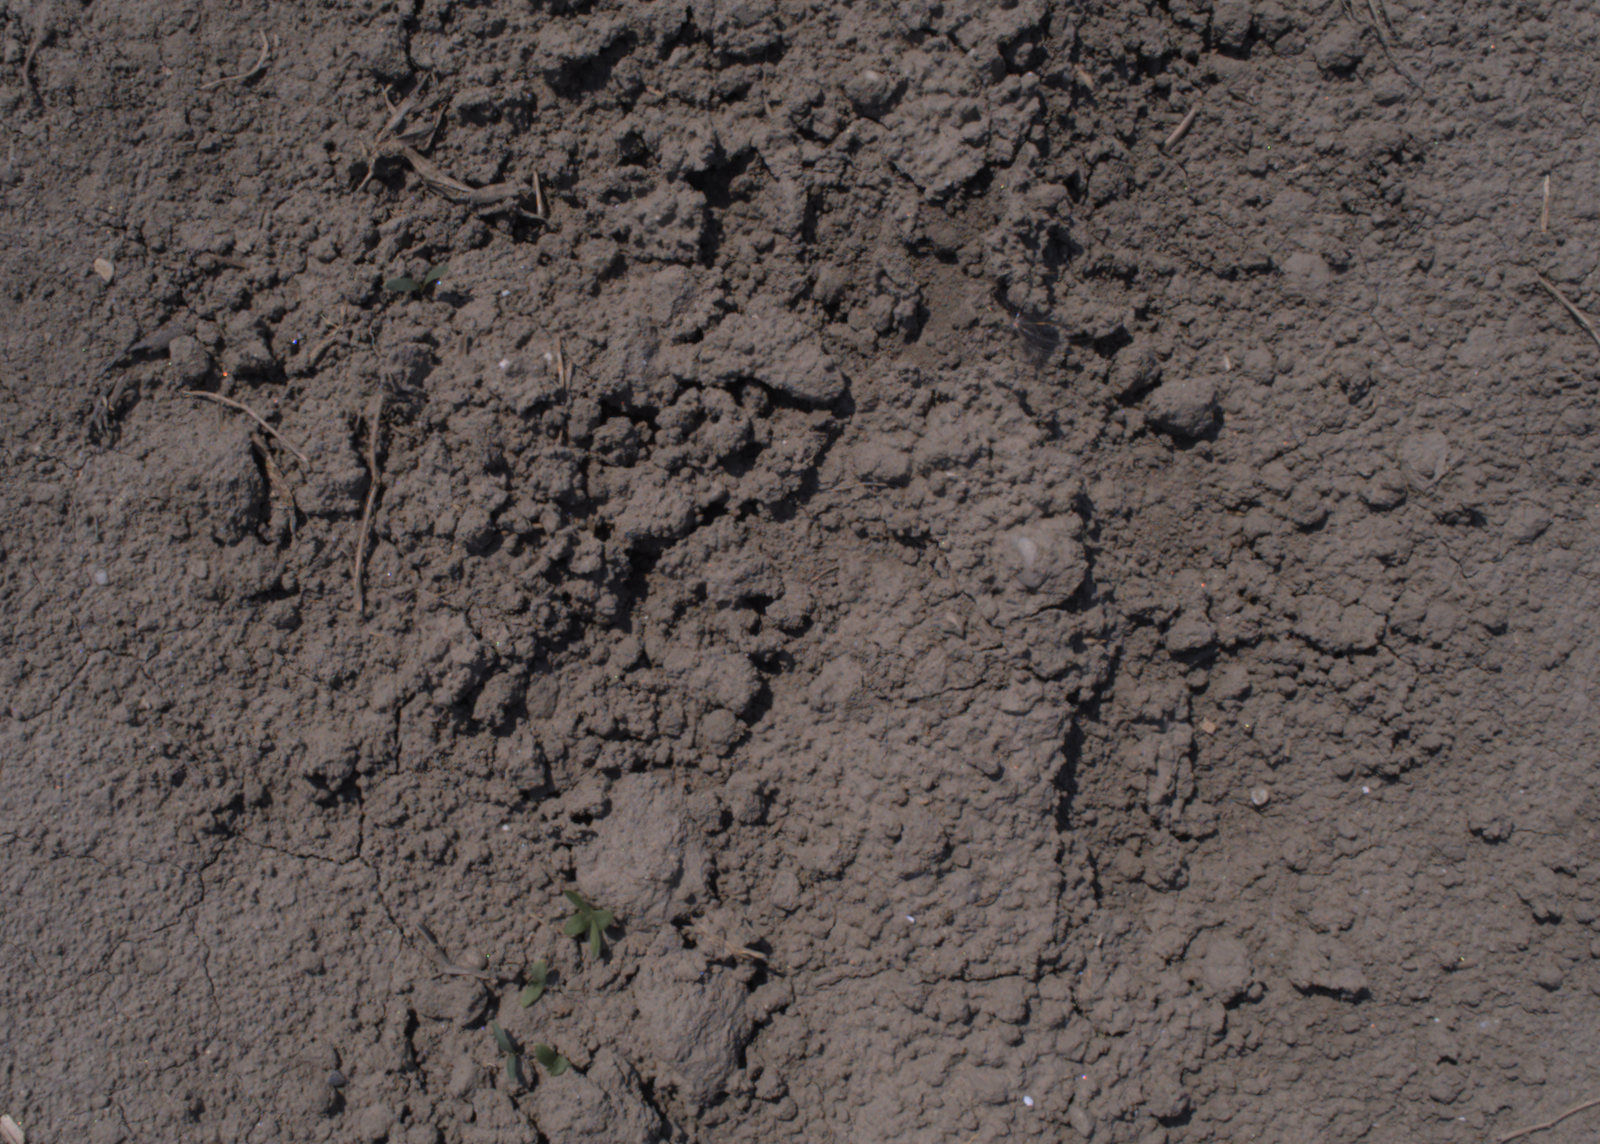
Capture date: 10.08.2020 12:34:30
Weather: sunny
Wind: light
Seeding date: 21.07.2020
Plant canopy height (mm): 930